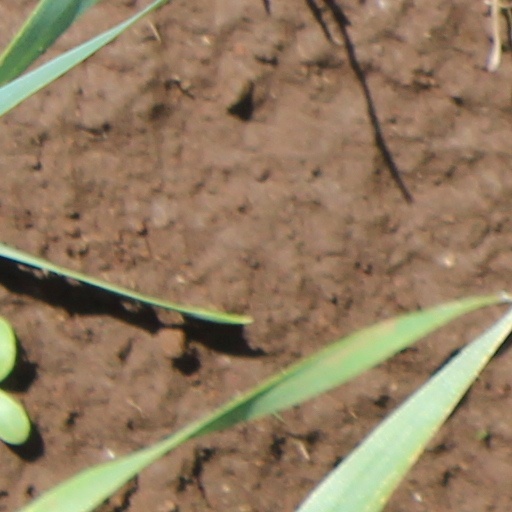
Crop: wheat